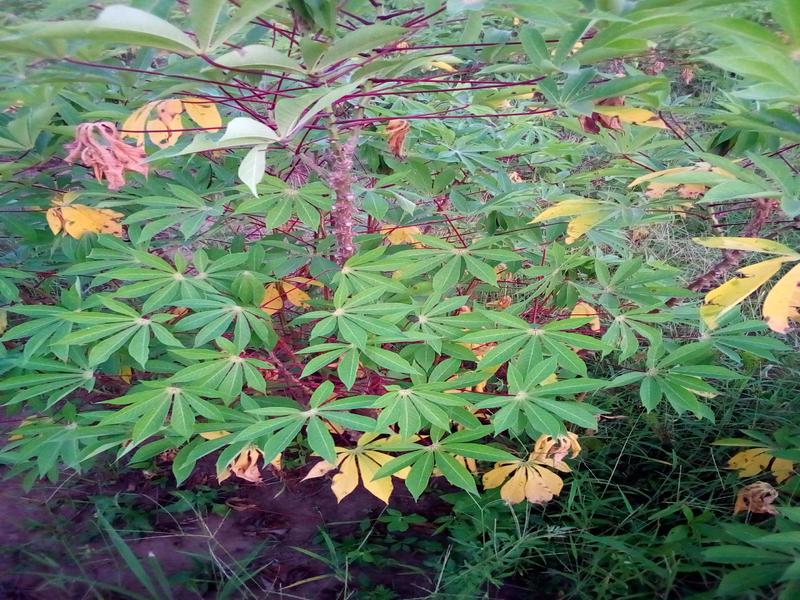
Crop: cassava
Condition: bacterial_blight